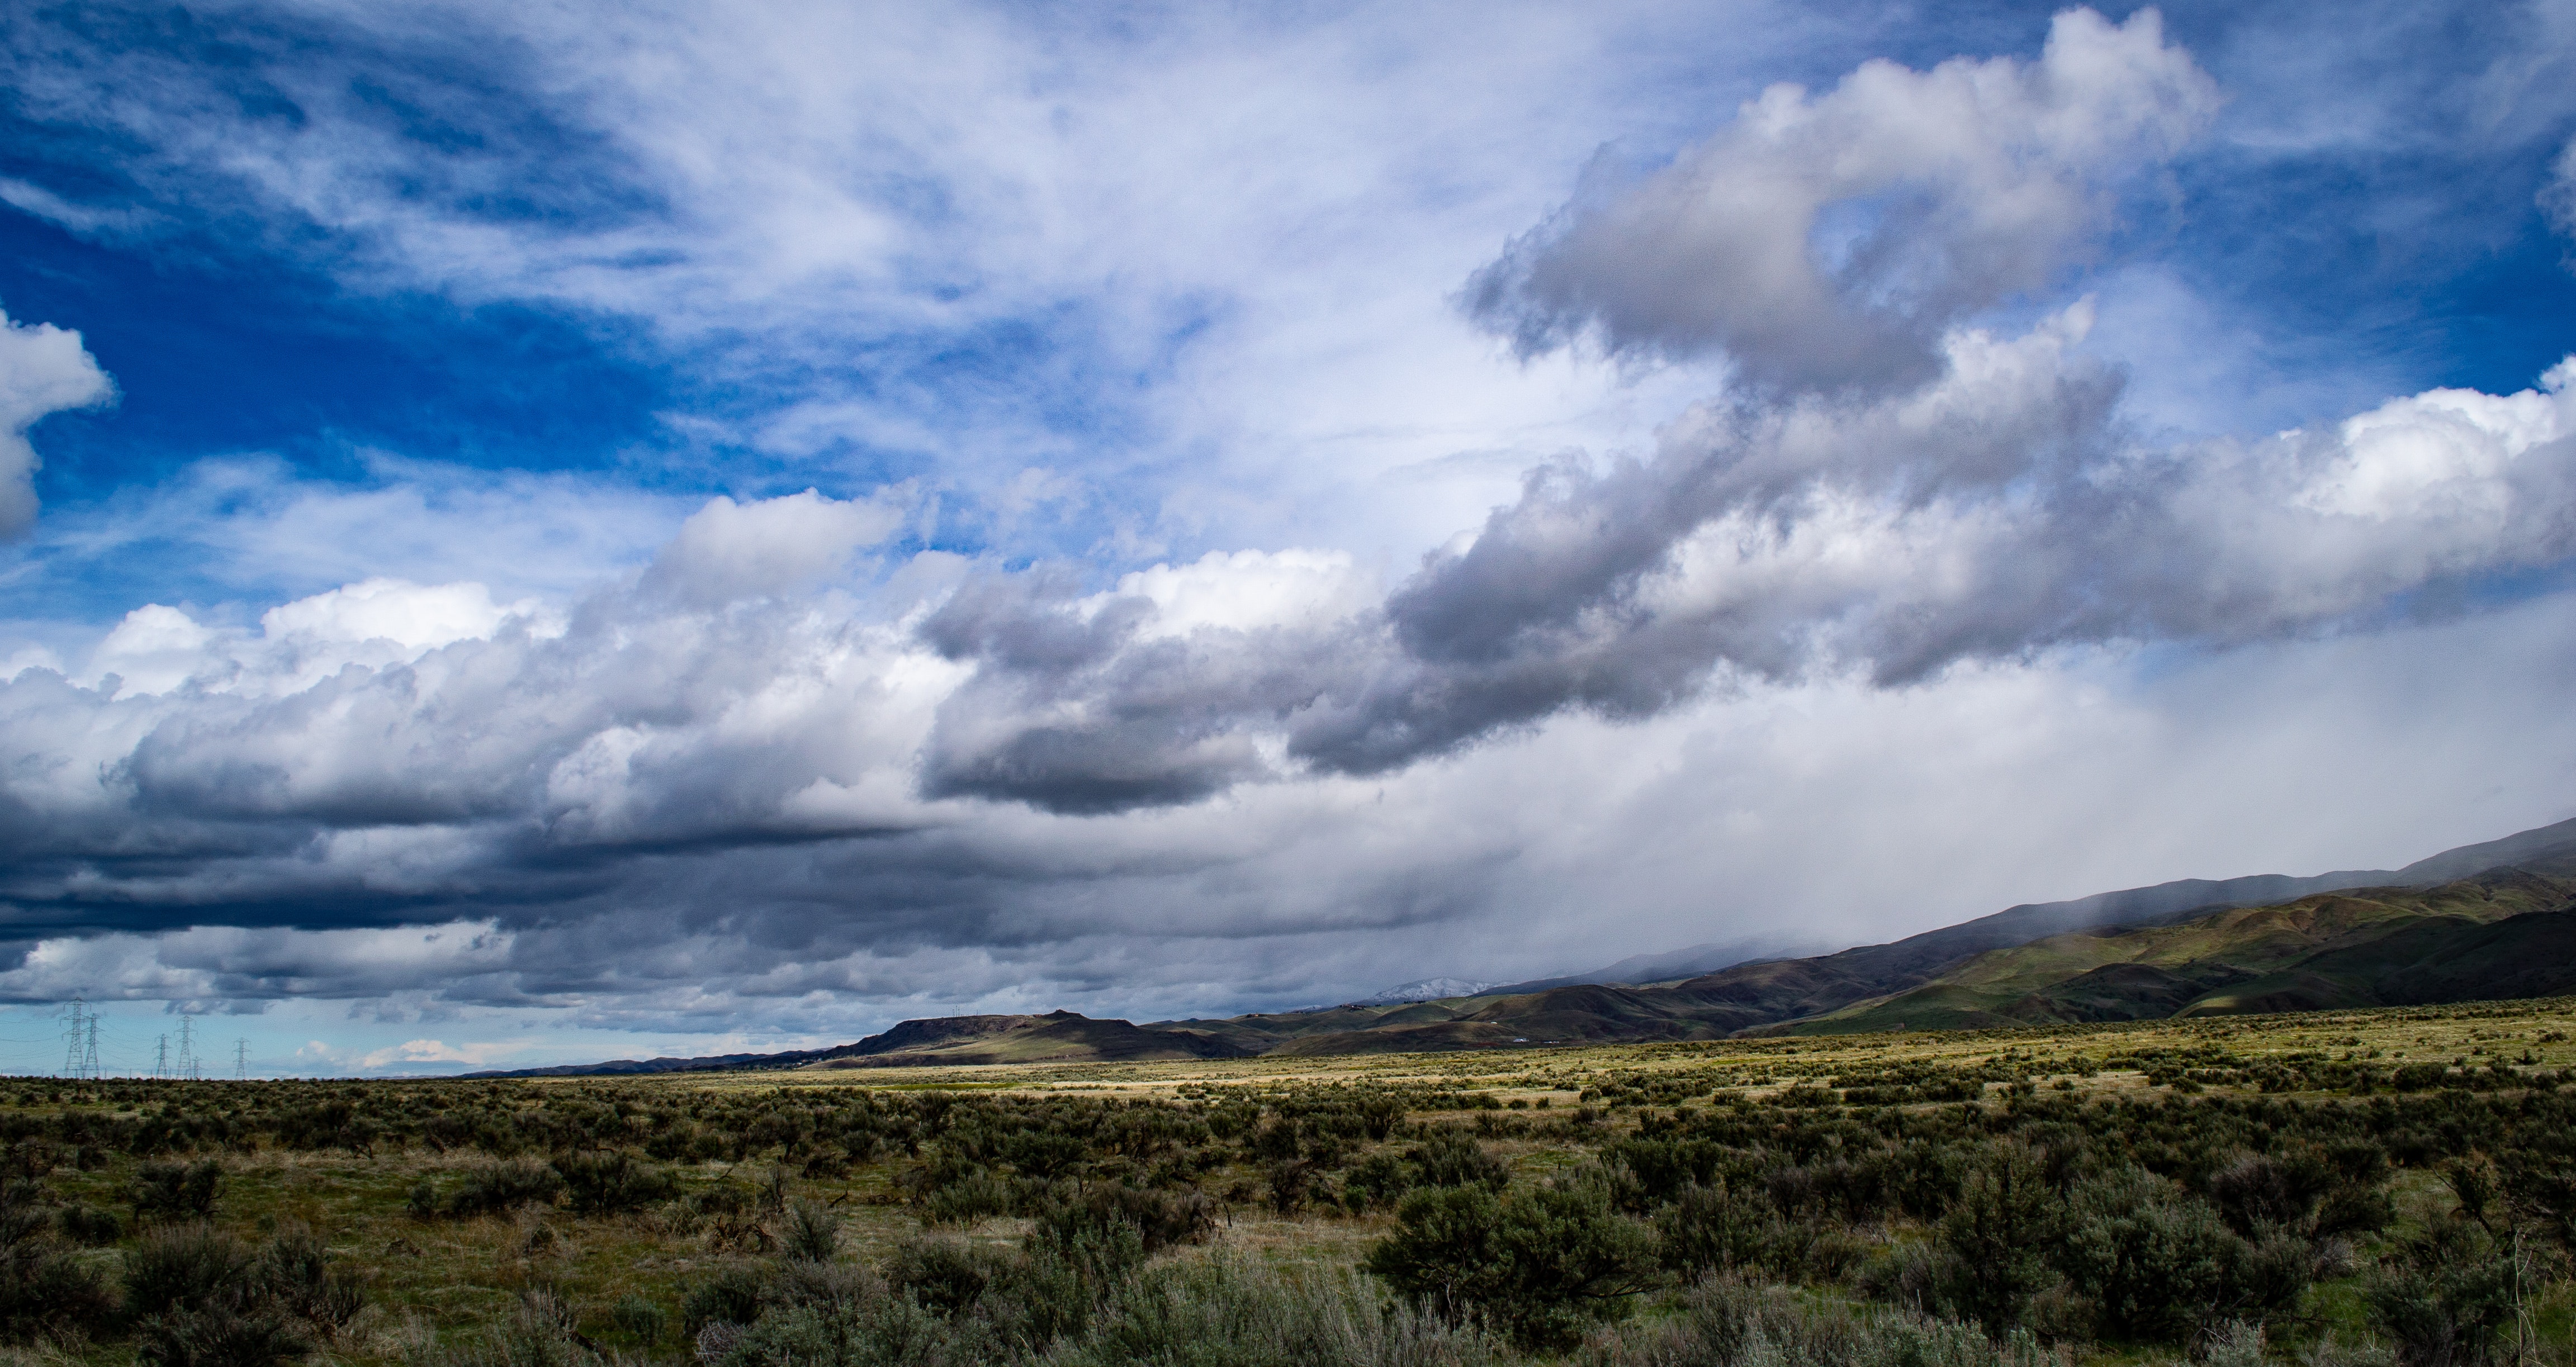
sky, cloud, highland, nature, cumulus, grassland, natural environment, wilderness, mountainous landforms, ecoregion, natural landscape, steppe, hill, daytime, plain, fell, landscape, mountain, horizon, tundra, tree, prairie, atmosphere, meteorological phenomenon, plant community, rural area, grass, savanna, shrubland, plateau, national park, road